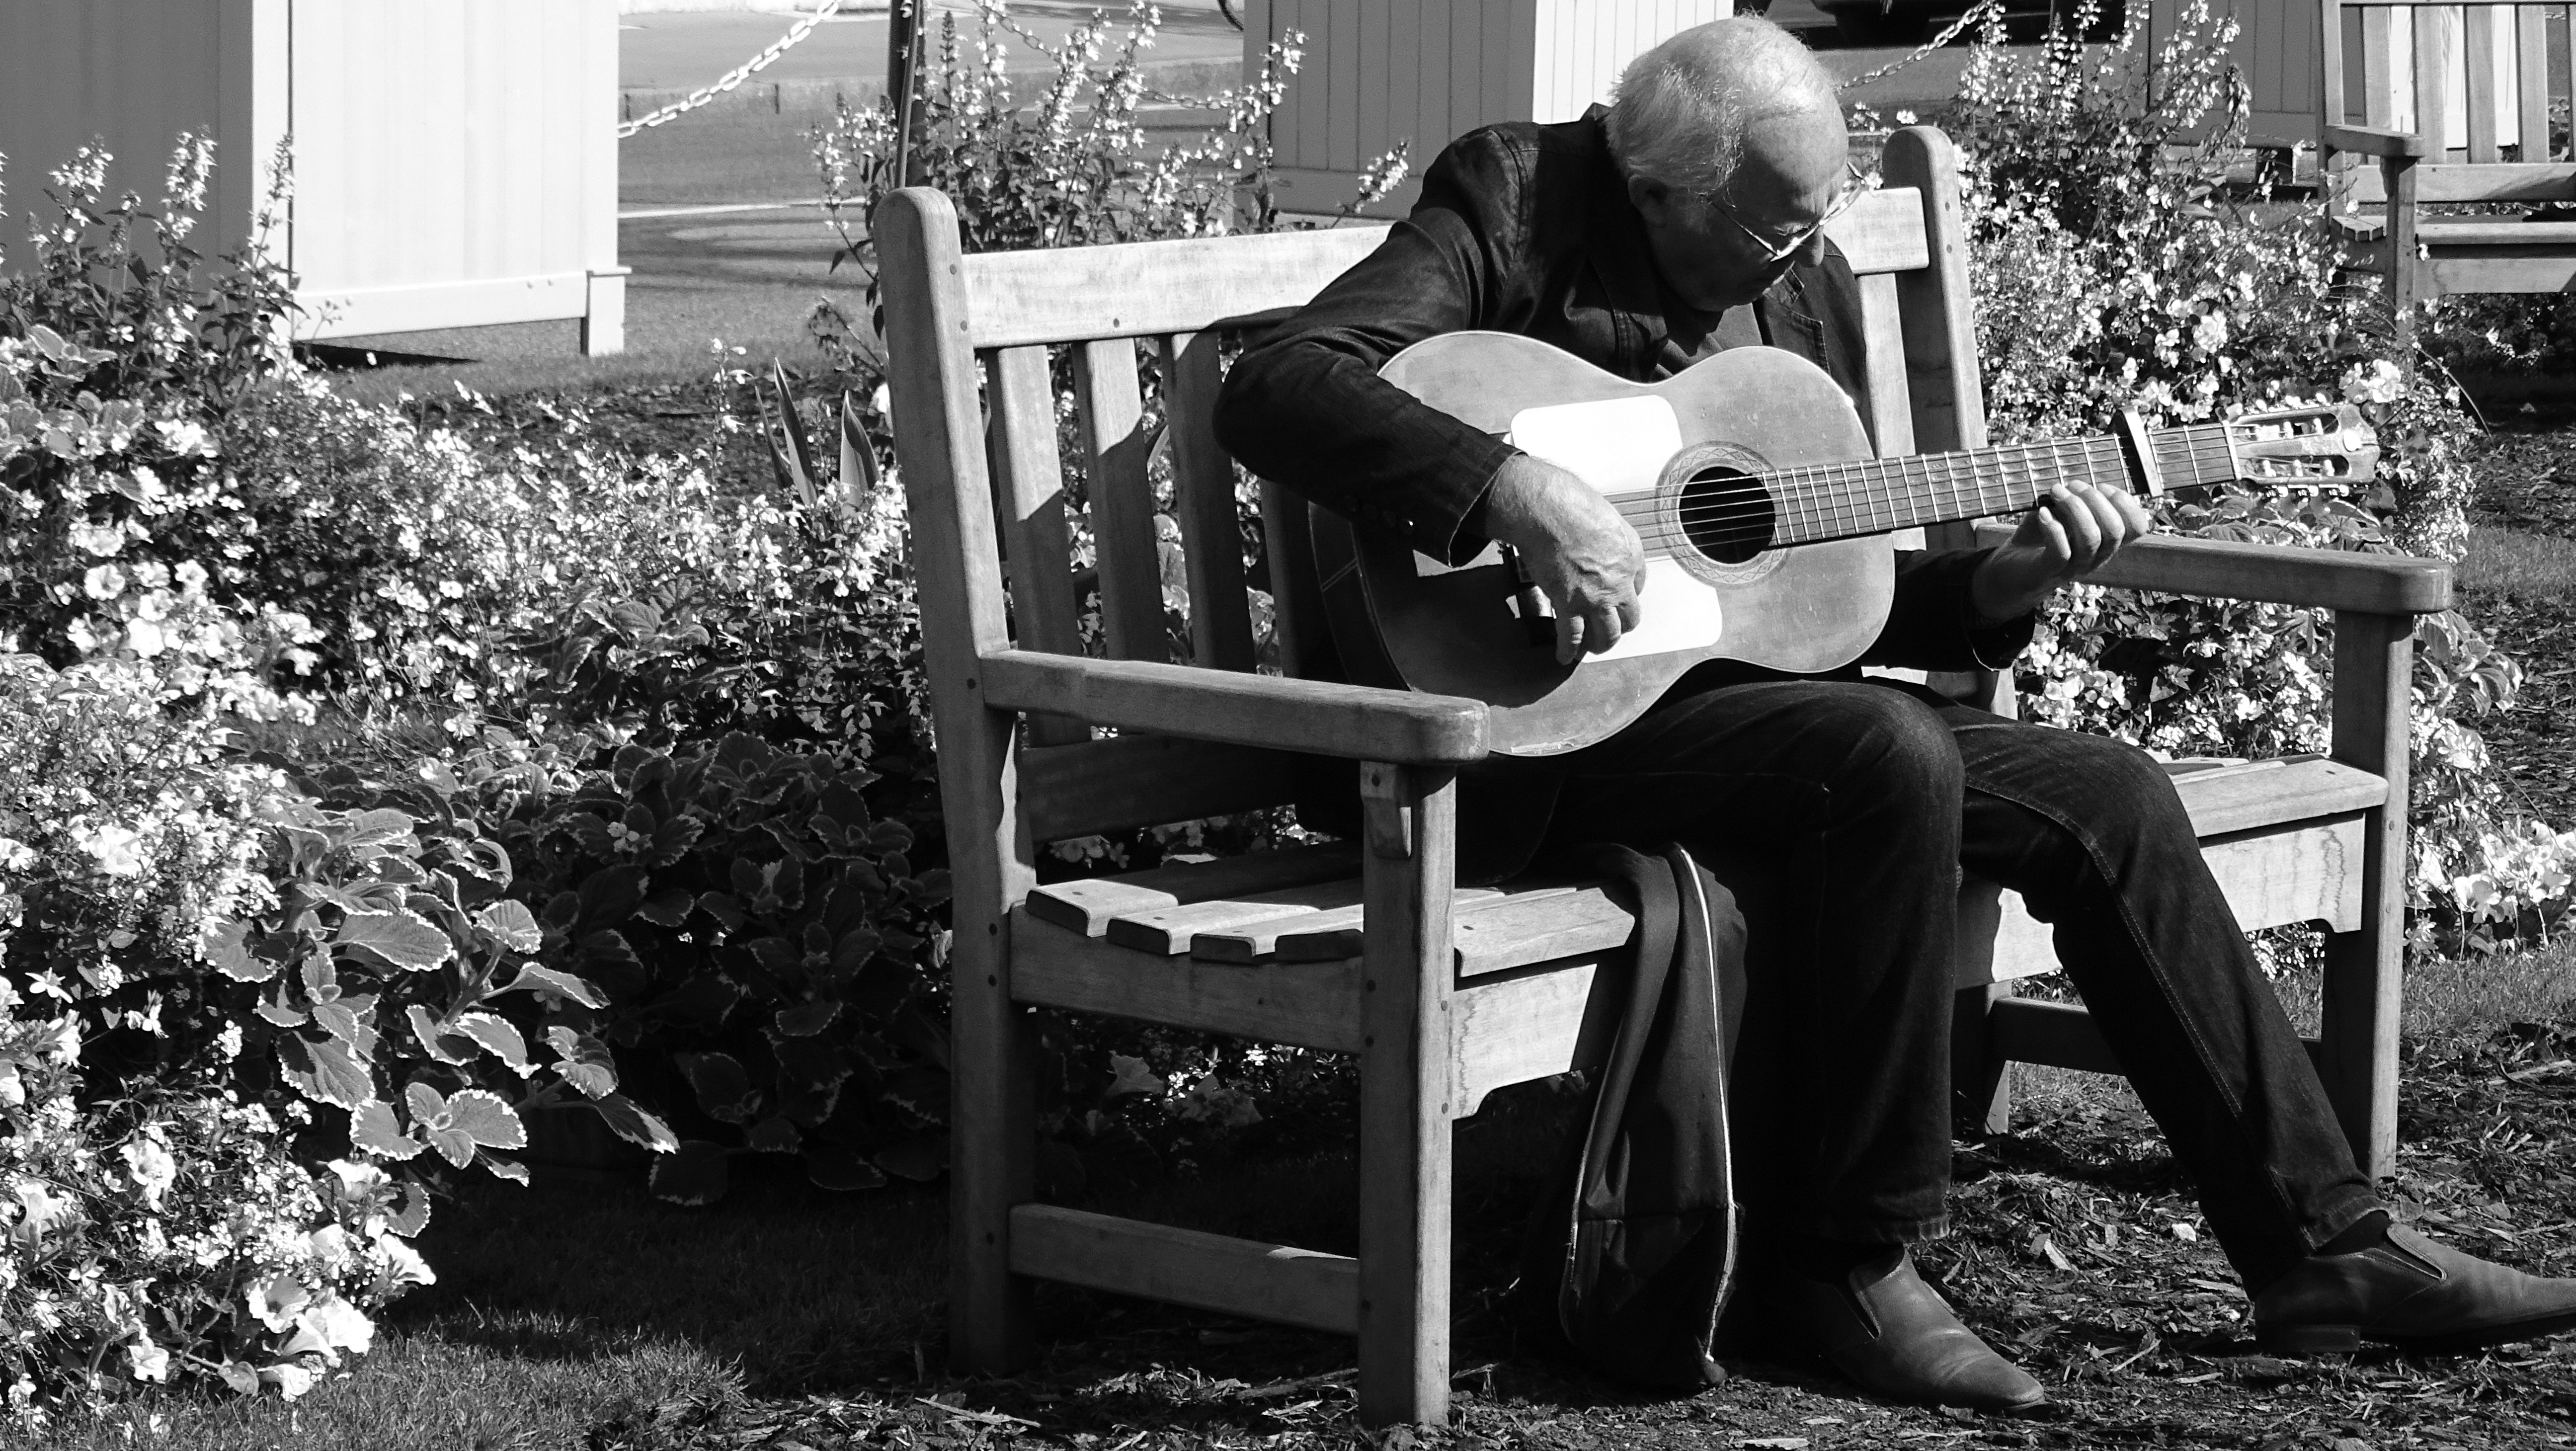
white, acoustic guitar, black and white, sitting, musician, guitar, monochrome, guitarist, monochrome photography, plucked string instruments, musical instrument, tree, music, grass, photography, street, cavaquinho, guitar accessory, chair, string instrument, string instrument accessory, style, furniture